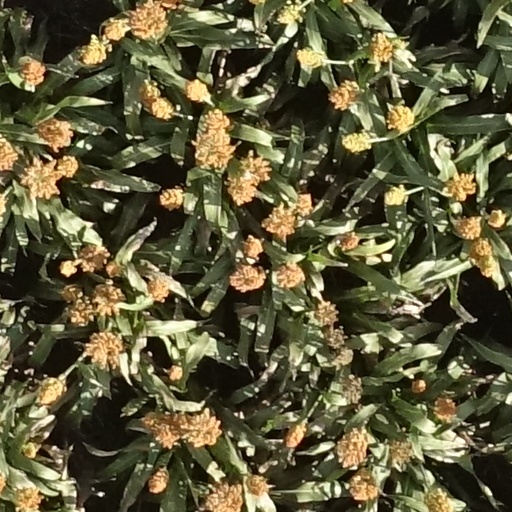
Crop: sorghum